Juan Perón

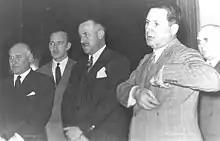
Nazi exile network principal Rodolfo Freude (2nd from left) and President Perón (2nd from right), who appointed Freude Director of the Argentine Intelligence Secretariat

After the war, Ludwig Freude was investigated over his connection to possible looted Nazi art, cash and precious metals on deposit at two Argentine banks, Banco Germanico and Banco Tornquist. But on 6 September 1946, the Freude investigation was terminated by presidential decree.